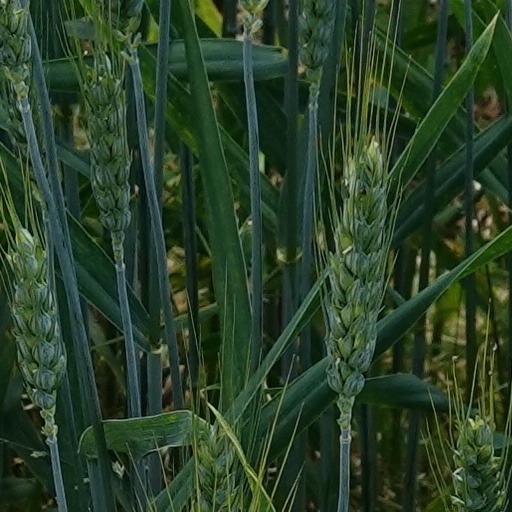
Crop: wheat